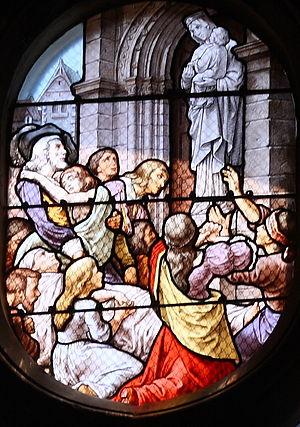
L'église Notre-Dame est une église catholique paroissiale située à Pontoise, en France. Son importance vient essentiellement du tombeau de saint Gauthier, et d'une statue de la Vierge à l'Enfant de la seconde moitié du XIIIᵉ siècle, réputée miraculeuse, qu'elle abrite en son sein. L'église actuelle prolonge aussi le souvenir d'une splendide et vaste basilique de style gothique rayonnant, qui par ses dimensions et la qualité de son architecture impressionnait fortement les contemporains, et qui était l'une des plus grandes églises de France. Très peu de vestiges en restent, dont la Vierge, quelques fragments de dalles funéraires, et des tapisseries qui ne se trouvent plus dans l'église. Déjà partiellement détruite en 1437 puis reconstruite, la basilique venait juste d'être agrandie quand elle a péri pendant le siège de Pontoise en juillet 1589. Cela explique que les moyens manquaient pour construire une église plus grande après la catastrophe : On dût se contenter d'édifier une église provisoire, dont la conception répond avant tout aux impératifs d'une mise en œuvre rapide et économique, avec des voûtes de bois.